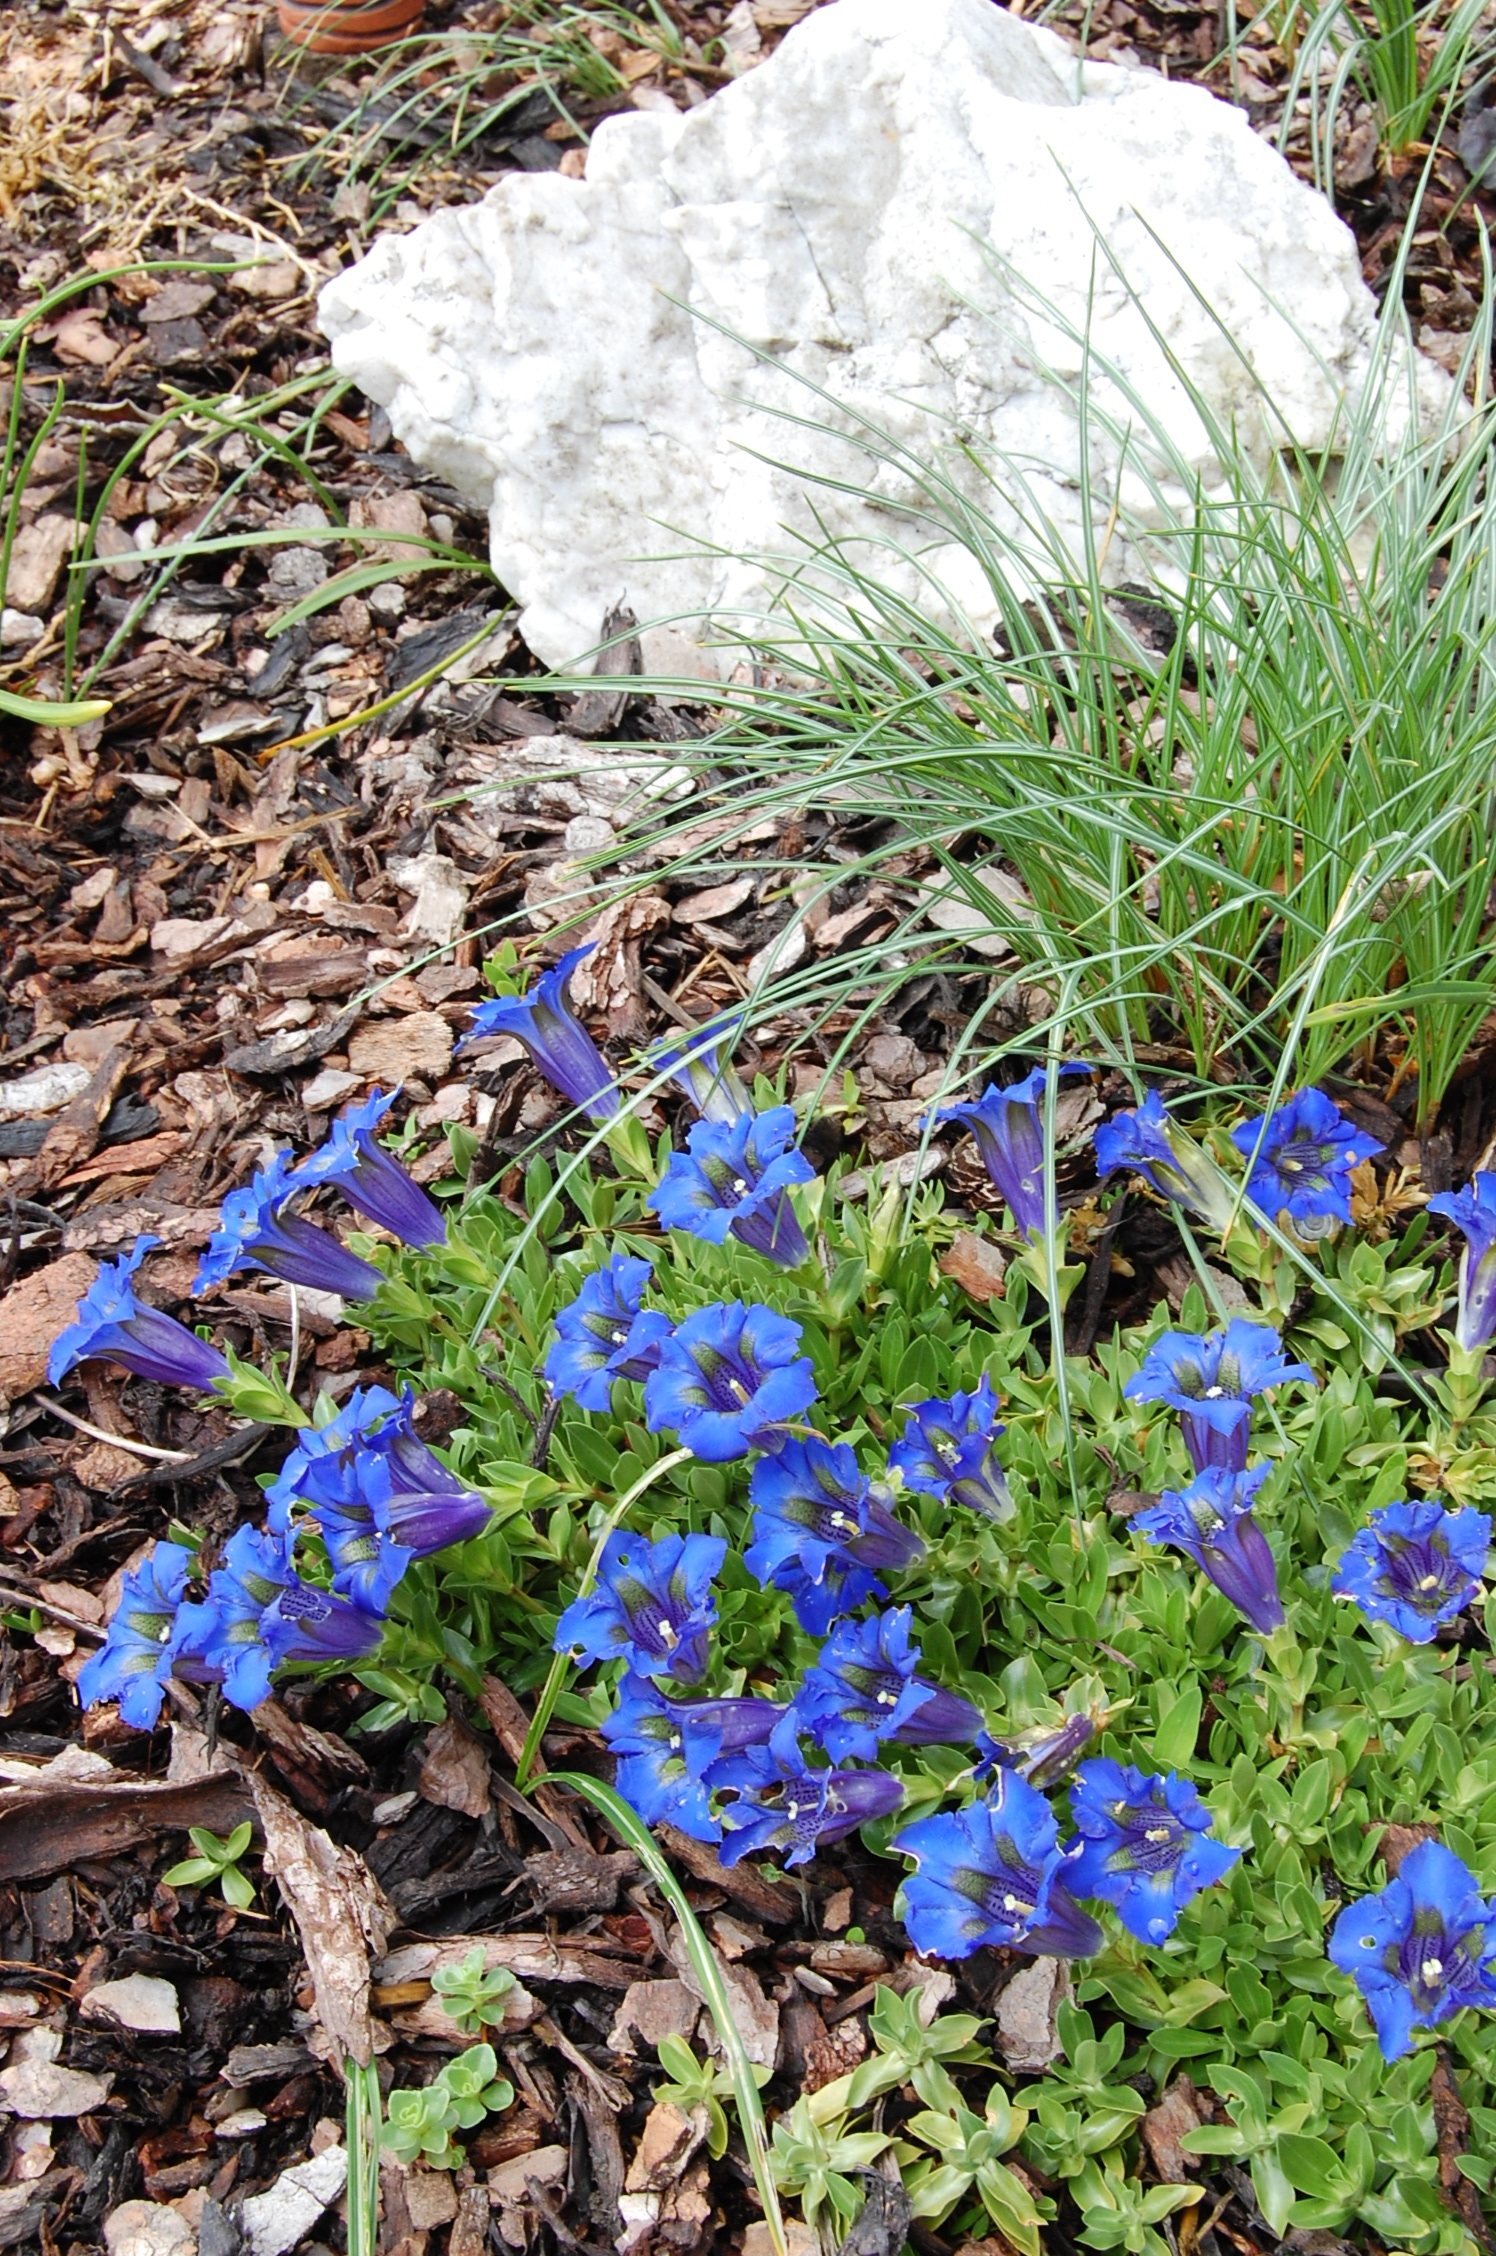
plant, flower, botany, garden, flora, wildflower, flowers, woodland, yard, gentian, flowering plant, bellflower family, annual plant, land plant